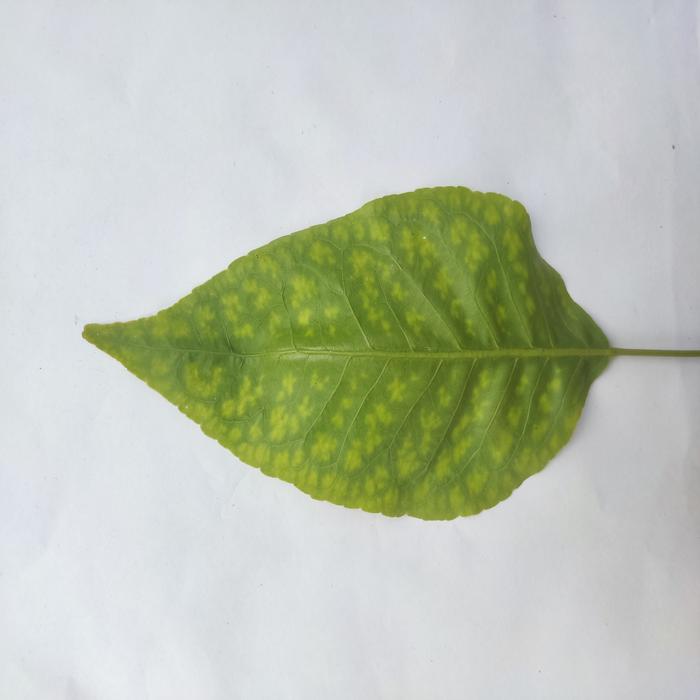
Crop: Aegle Marmelos
Leaf condition: Leaf_Spot